Sega Meganet

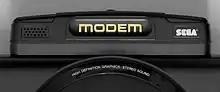
Sega Mega Modem peripheral, which allowed access to the Meganet service

Sega's 16-bit console, the Mega Drive was released in Japan on October 29, 1988, though the launch was overshadowed by Nintendo's release of "Super Mario Bros. 3" a week earlier. Positive coverage from magazines "Famitsu" and "Beep!" helped to establish a following, but Sega only managed to ship 400,000 units in the first year. In order to draw a larger audience, Sega began work on an Internet service, similar to what Nintendo had attempted with the Family Computer Network System for the Family Computer.